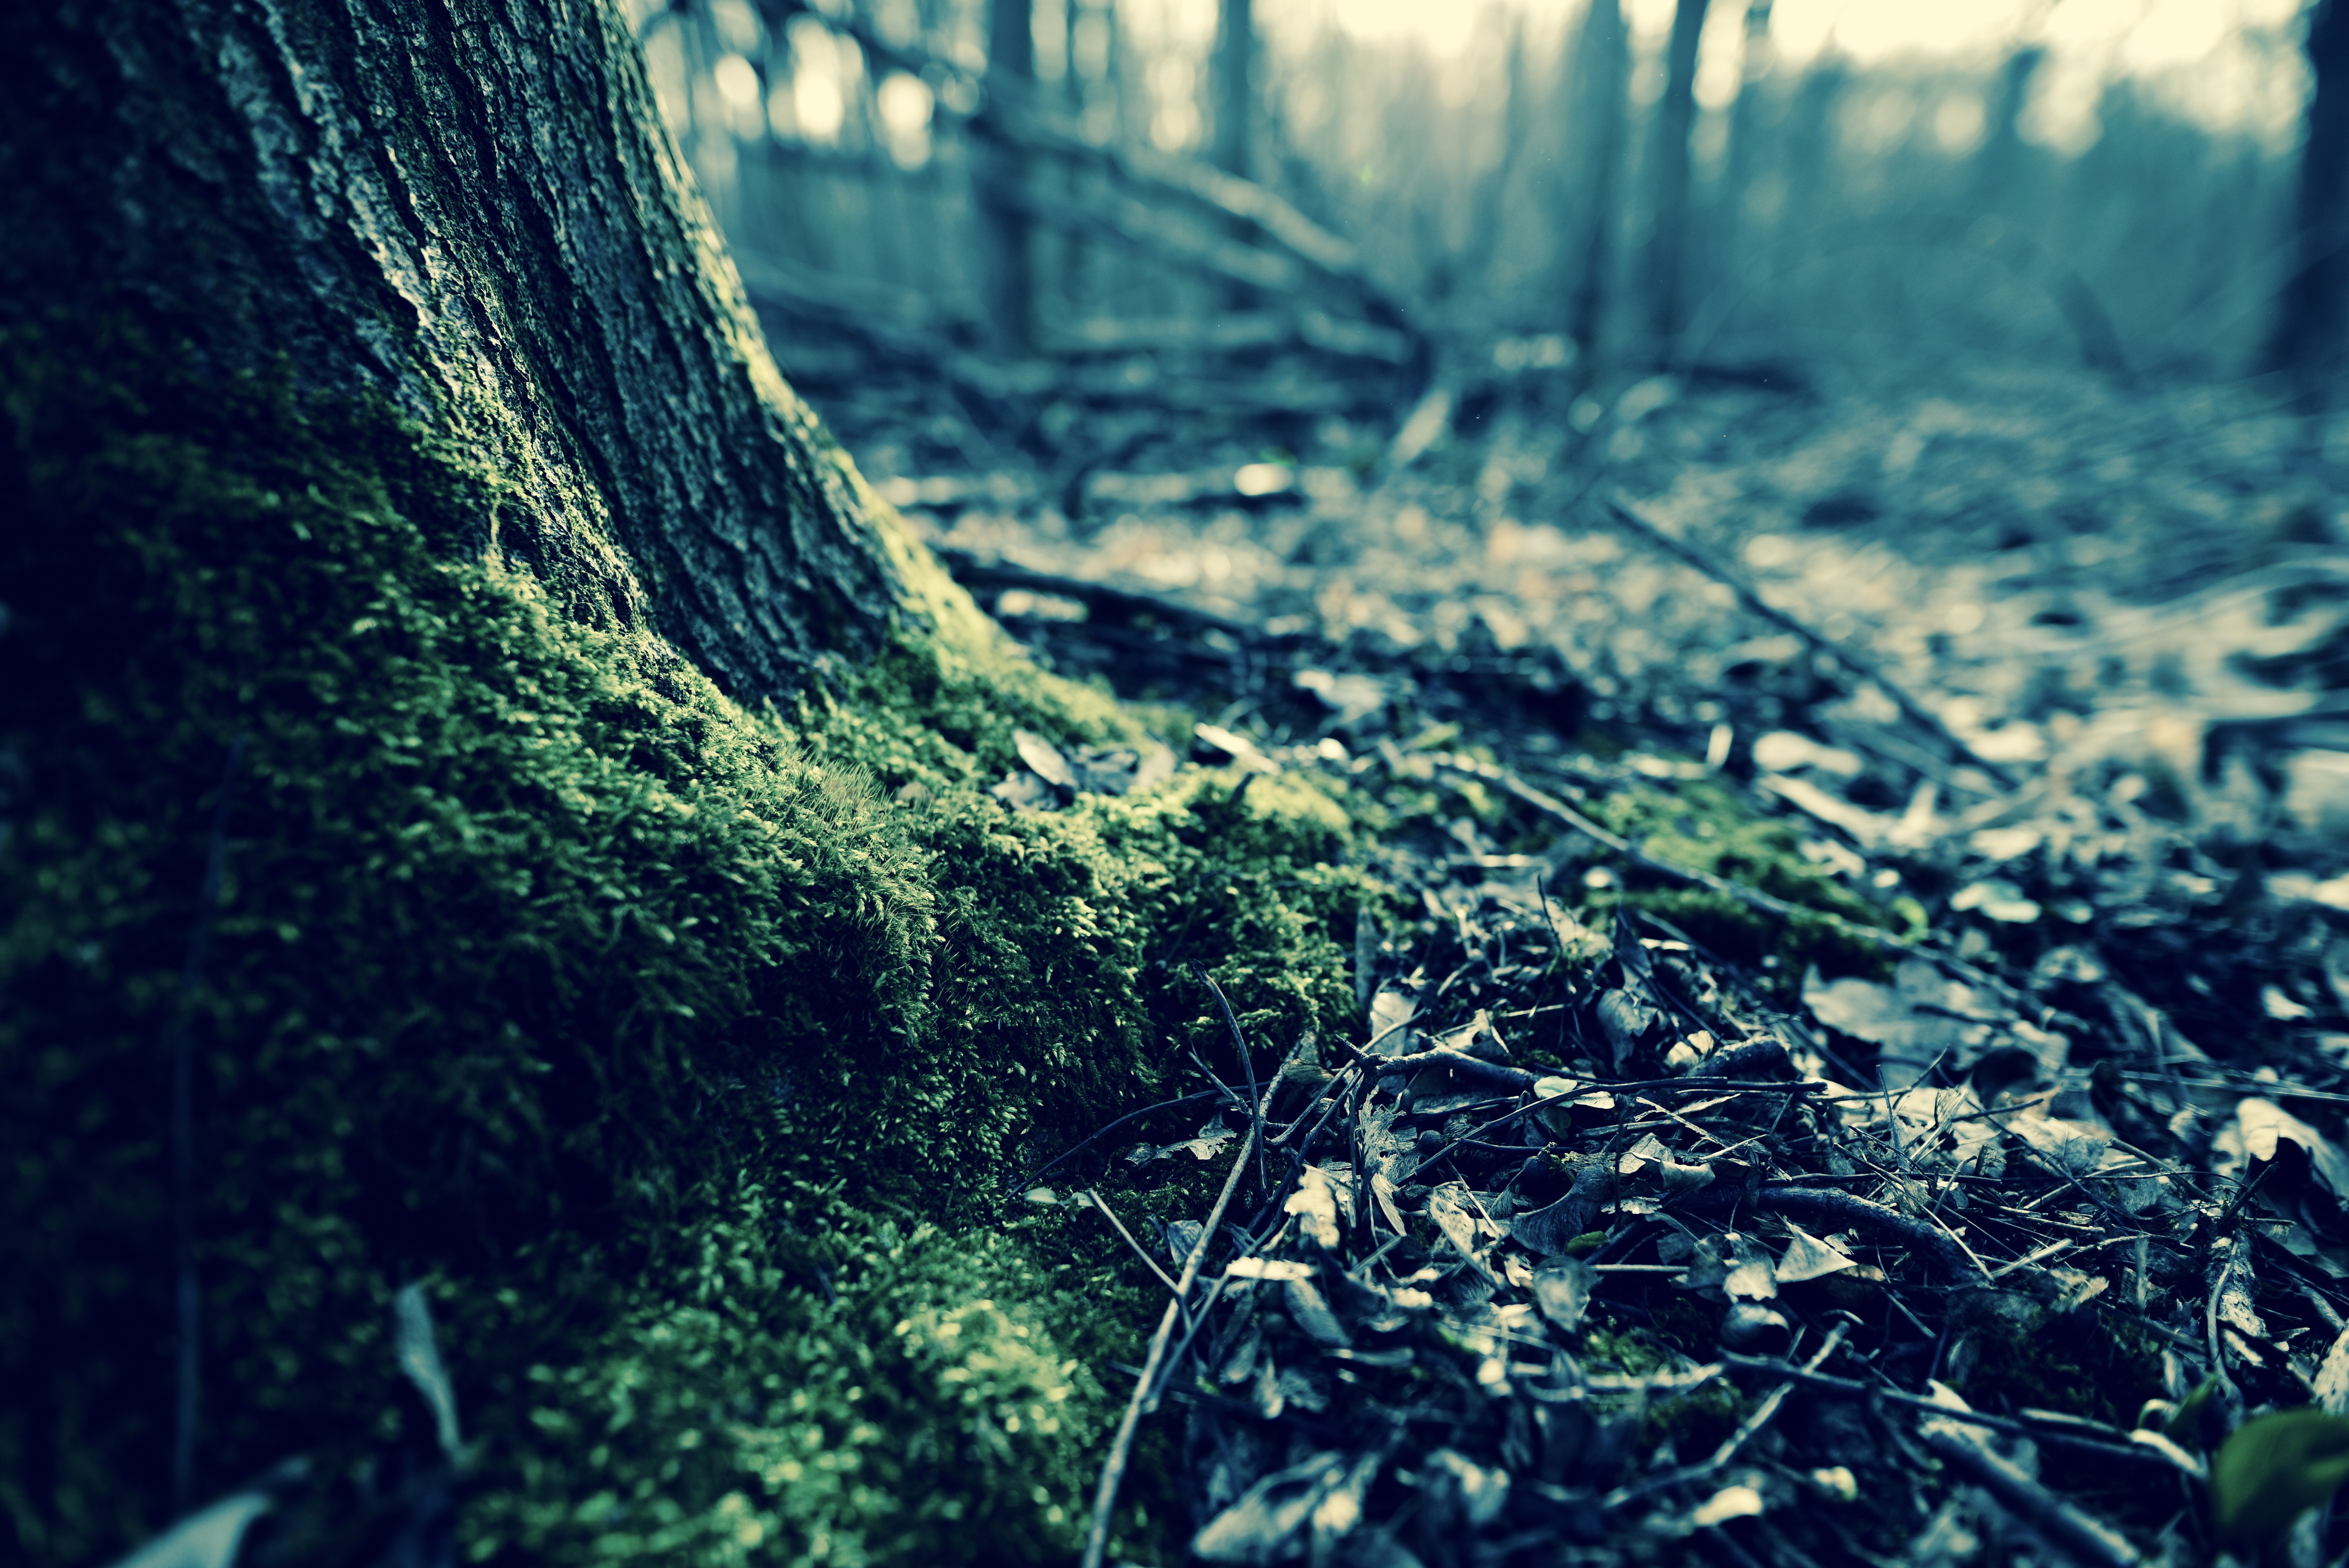
tree, nature, forest, grass, branch, light, plant, sunlight, leaf, moss, green, jungle, soil, darkness, close, woodland, tree stump, habitat, natural environment, woody plant